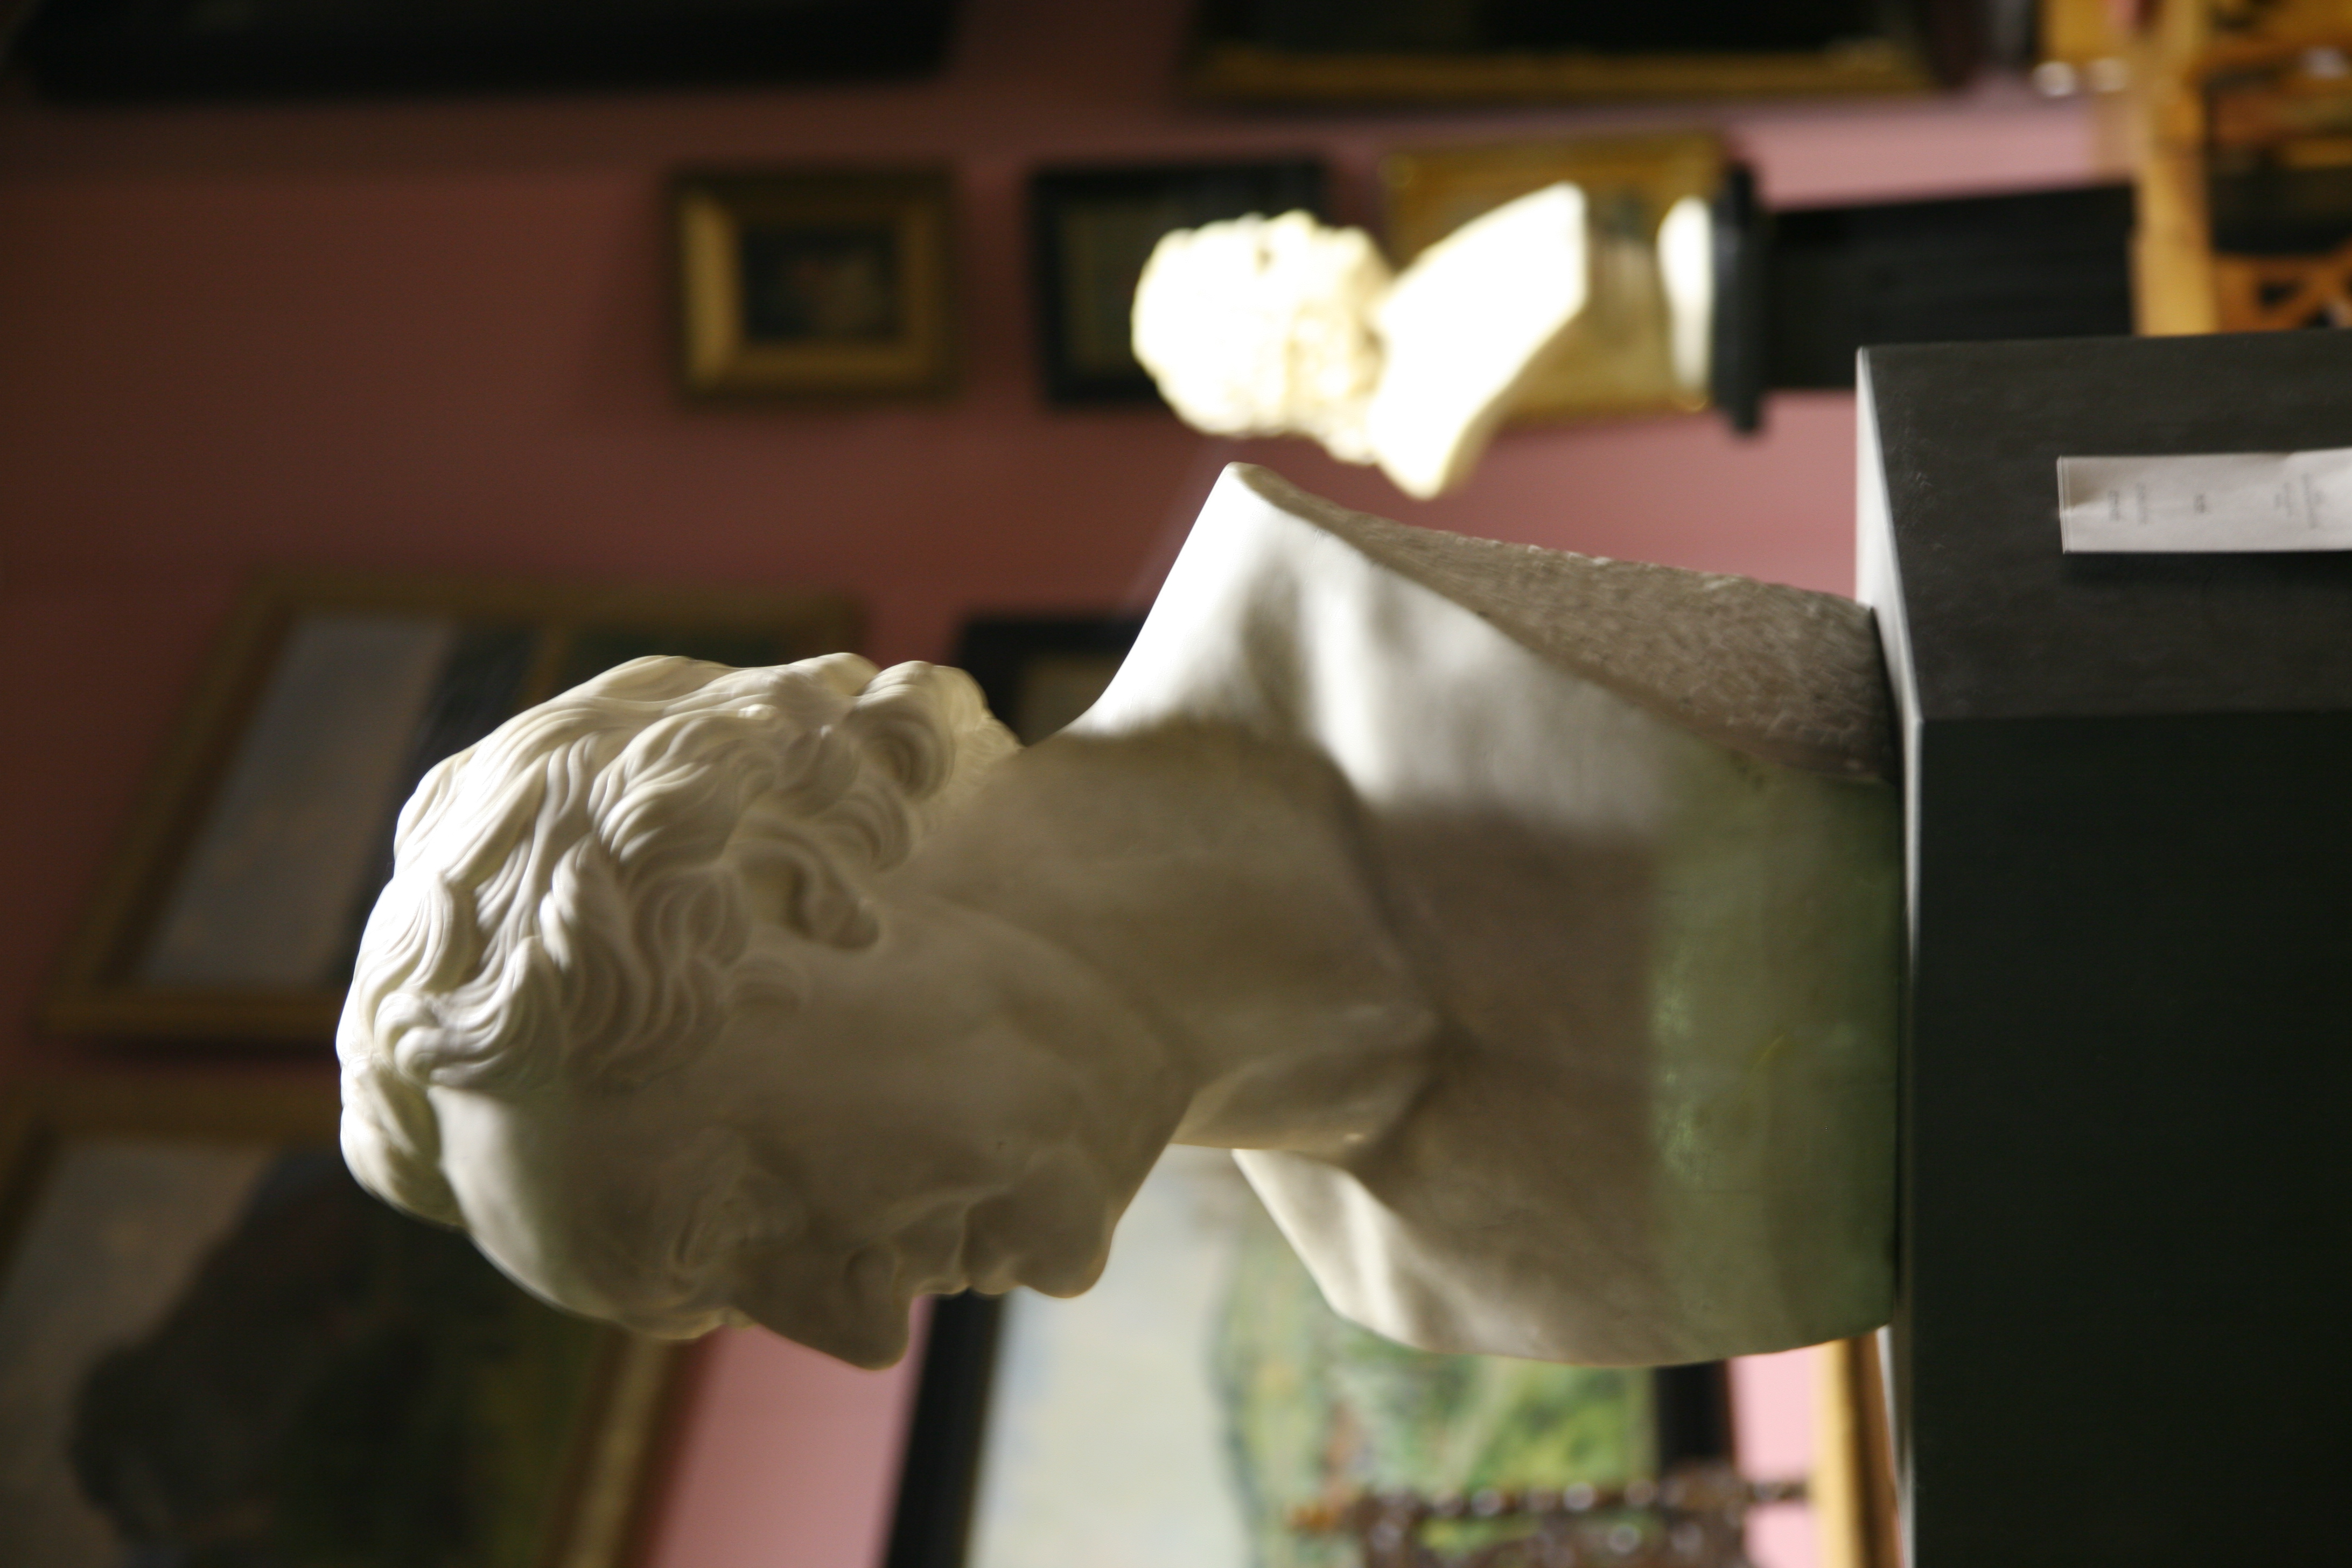
monument, statue, sculpture, art, head, germany, allemagne, bust, carving, buste, thuringia, weimar, thuringe, th ringen, antiquarian, ancient history, antiquit tenh ndler, antiquary, antiquaire